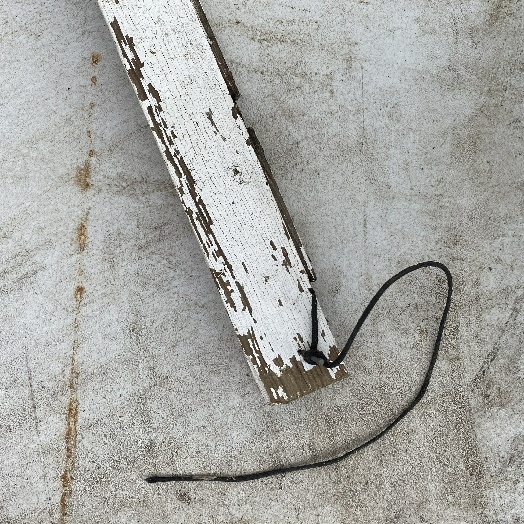
Label: Miscellaneous Trash